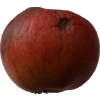
Label: Apple 17